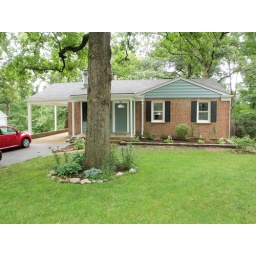
Look very closely to see the little retaining wall around our flower bed in front of the two windows